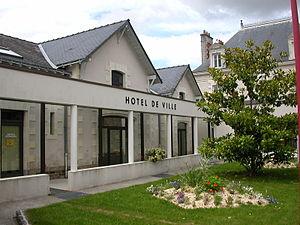
Mairie de Nort-sur-Erdre
Nort-sur-Erdre est une commune de l'Ouest de la France, située dans le département de la Loire-Atlantique, en région Pays de la Loire.